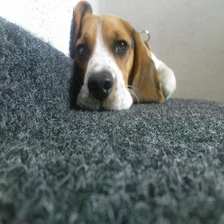
Species: dog
Breed: beagle